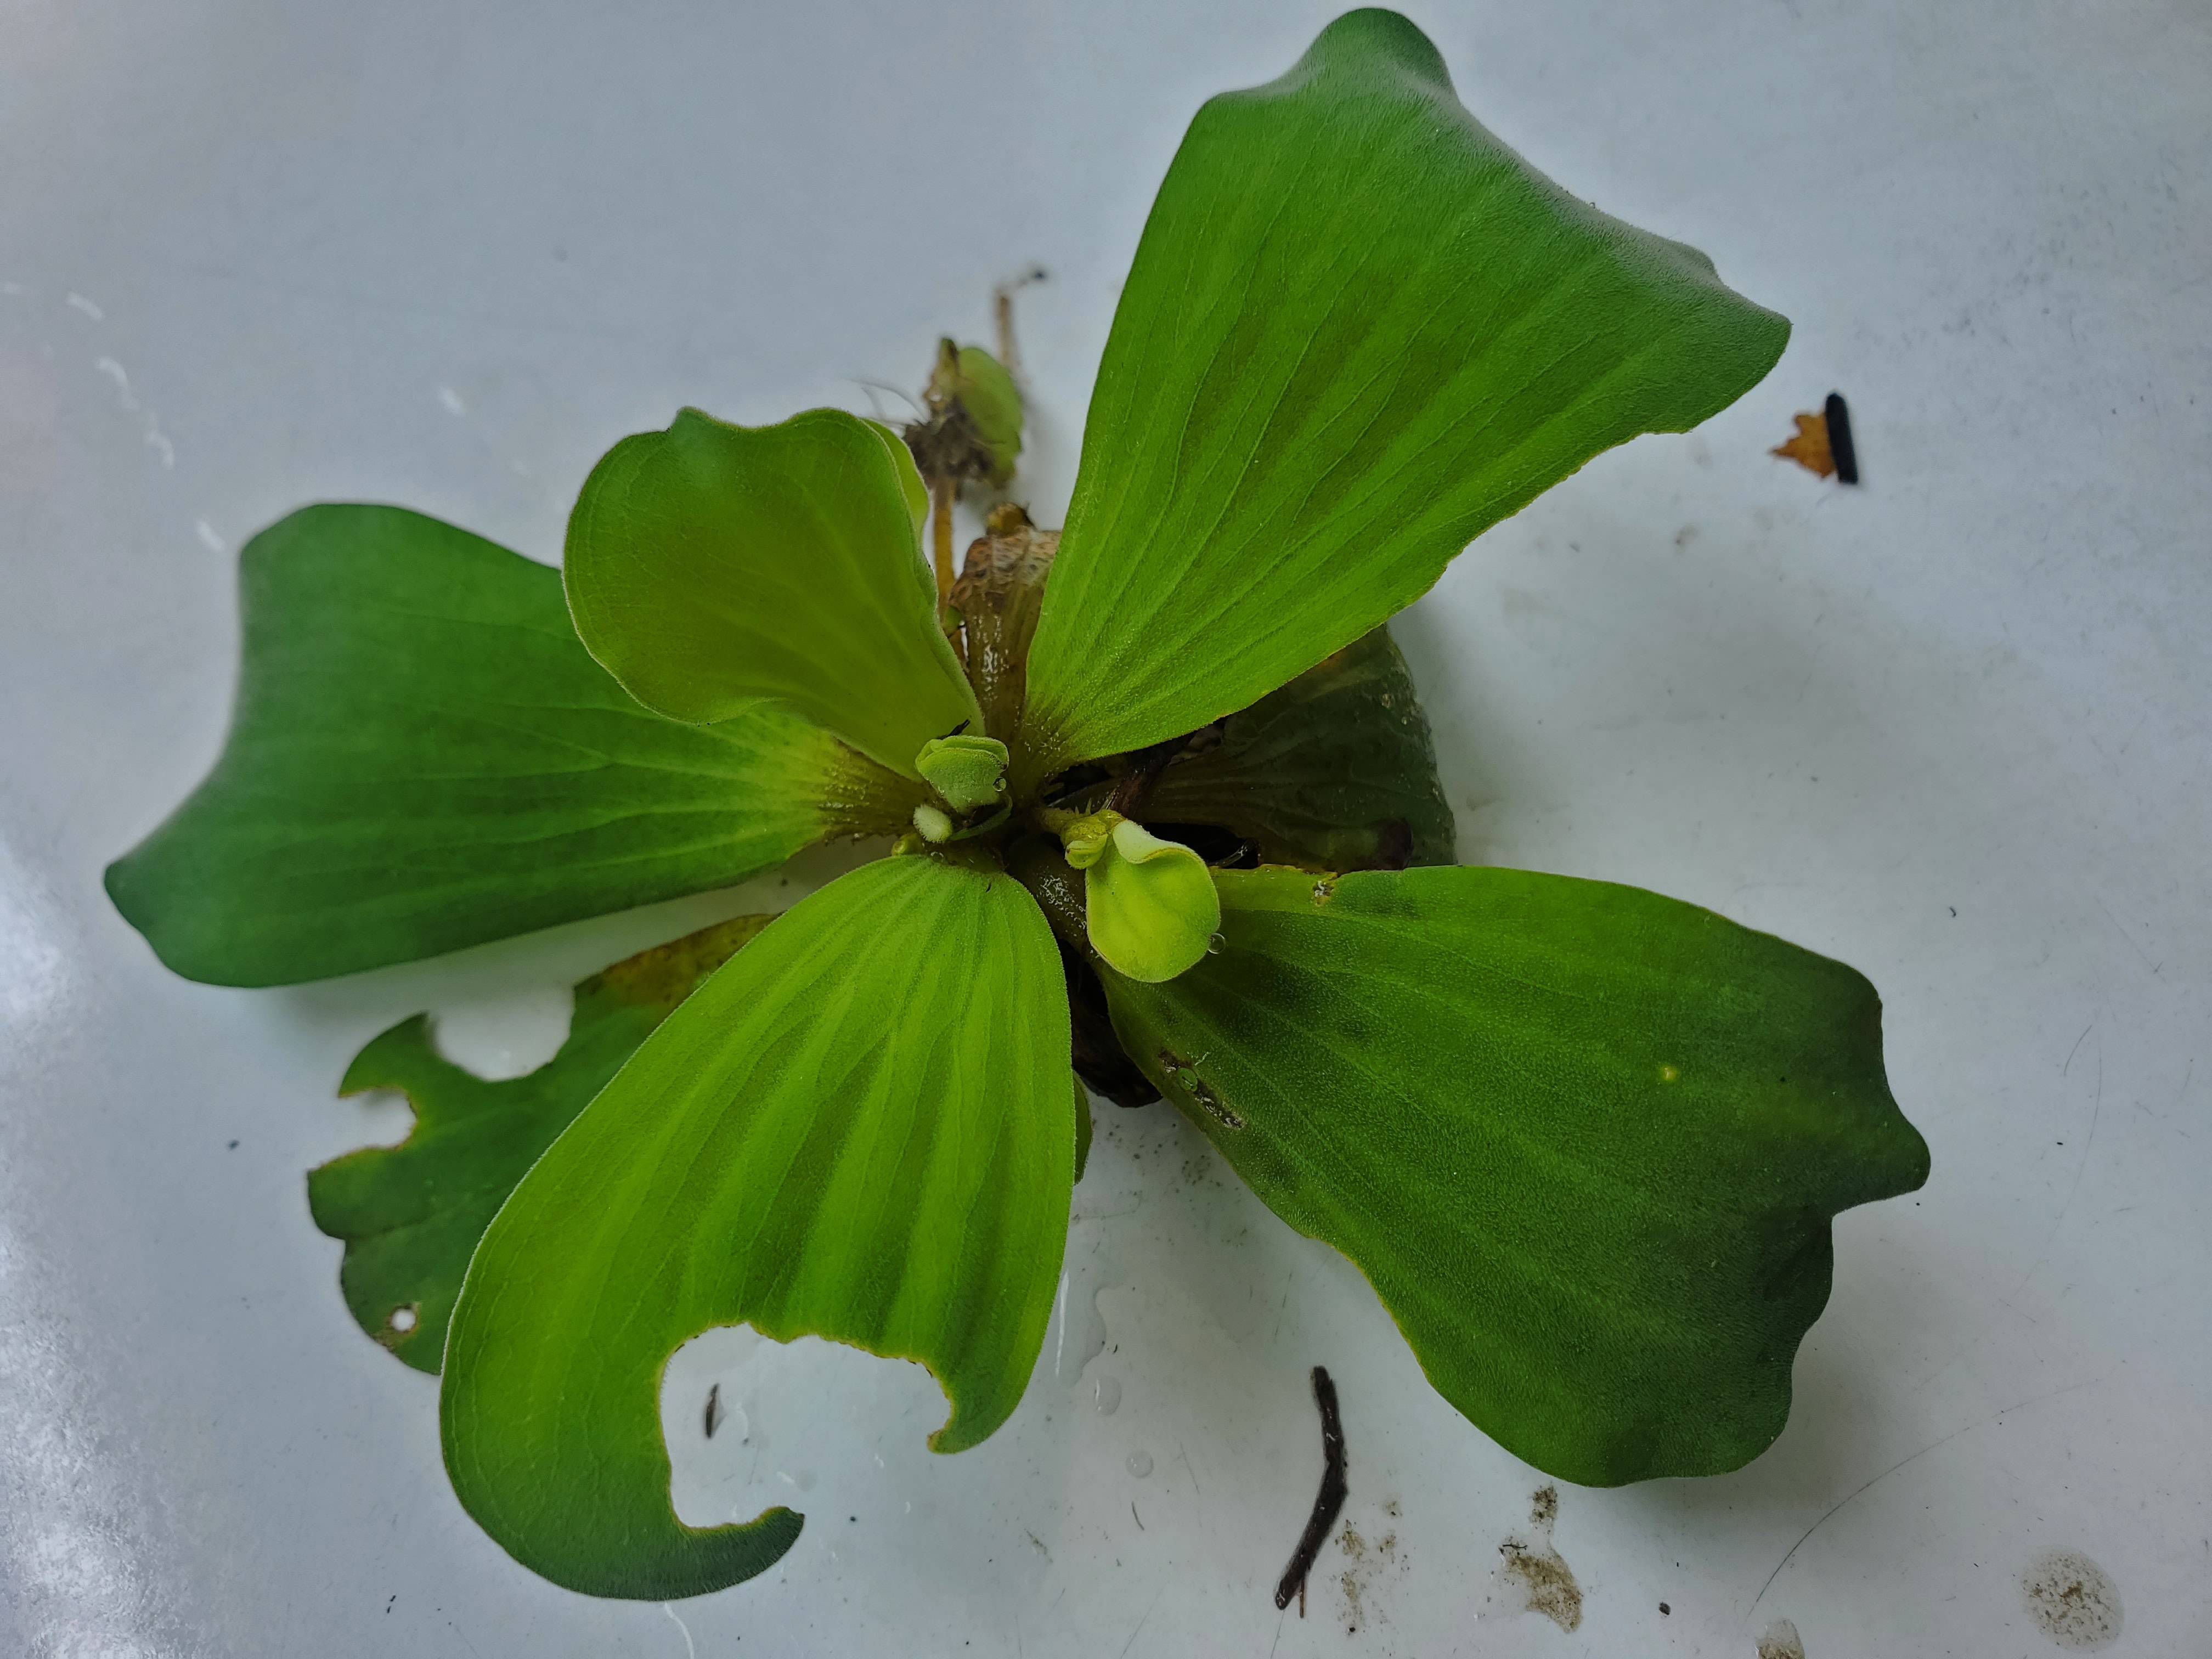
Species: Water Lettuce (Pistia stratiotes)